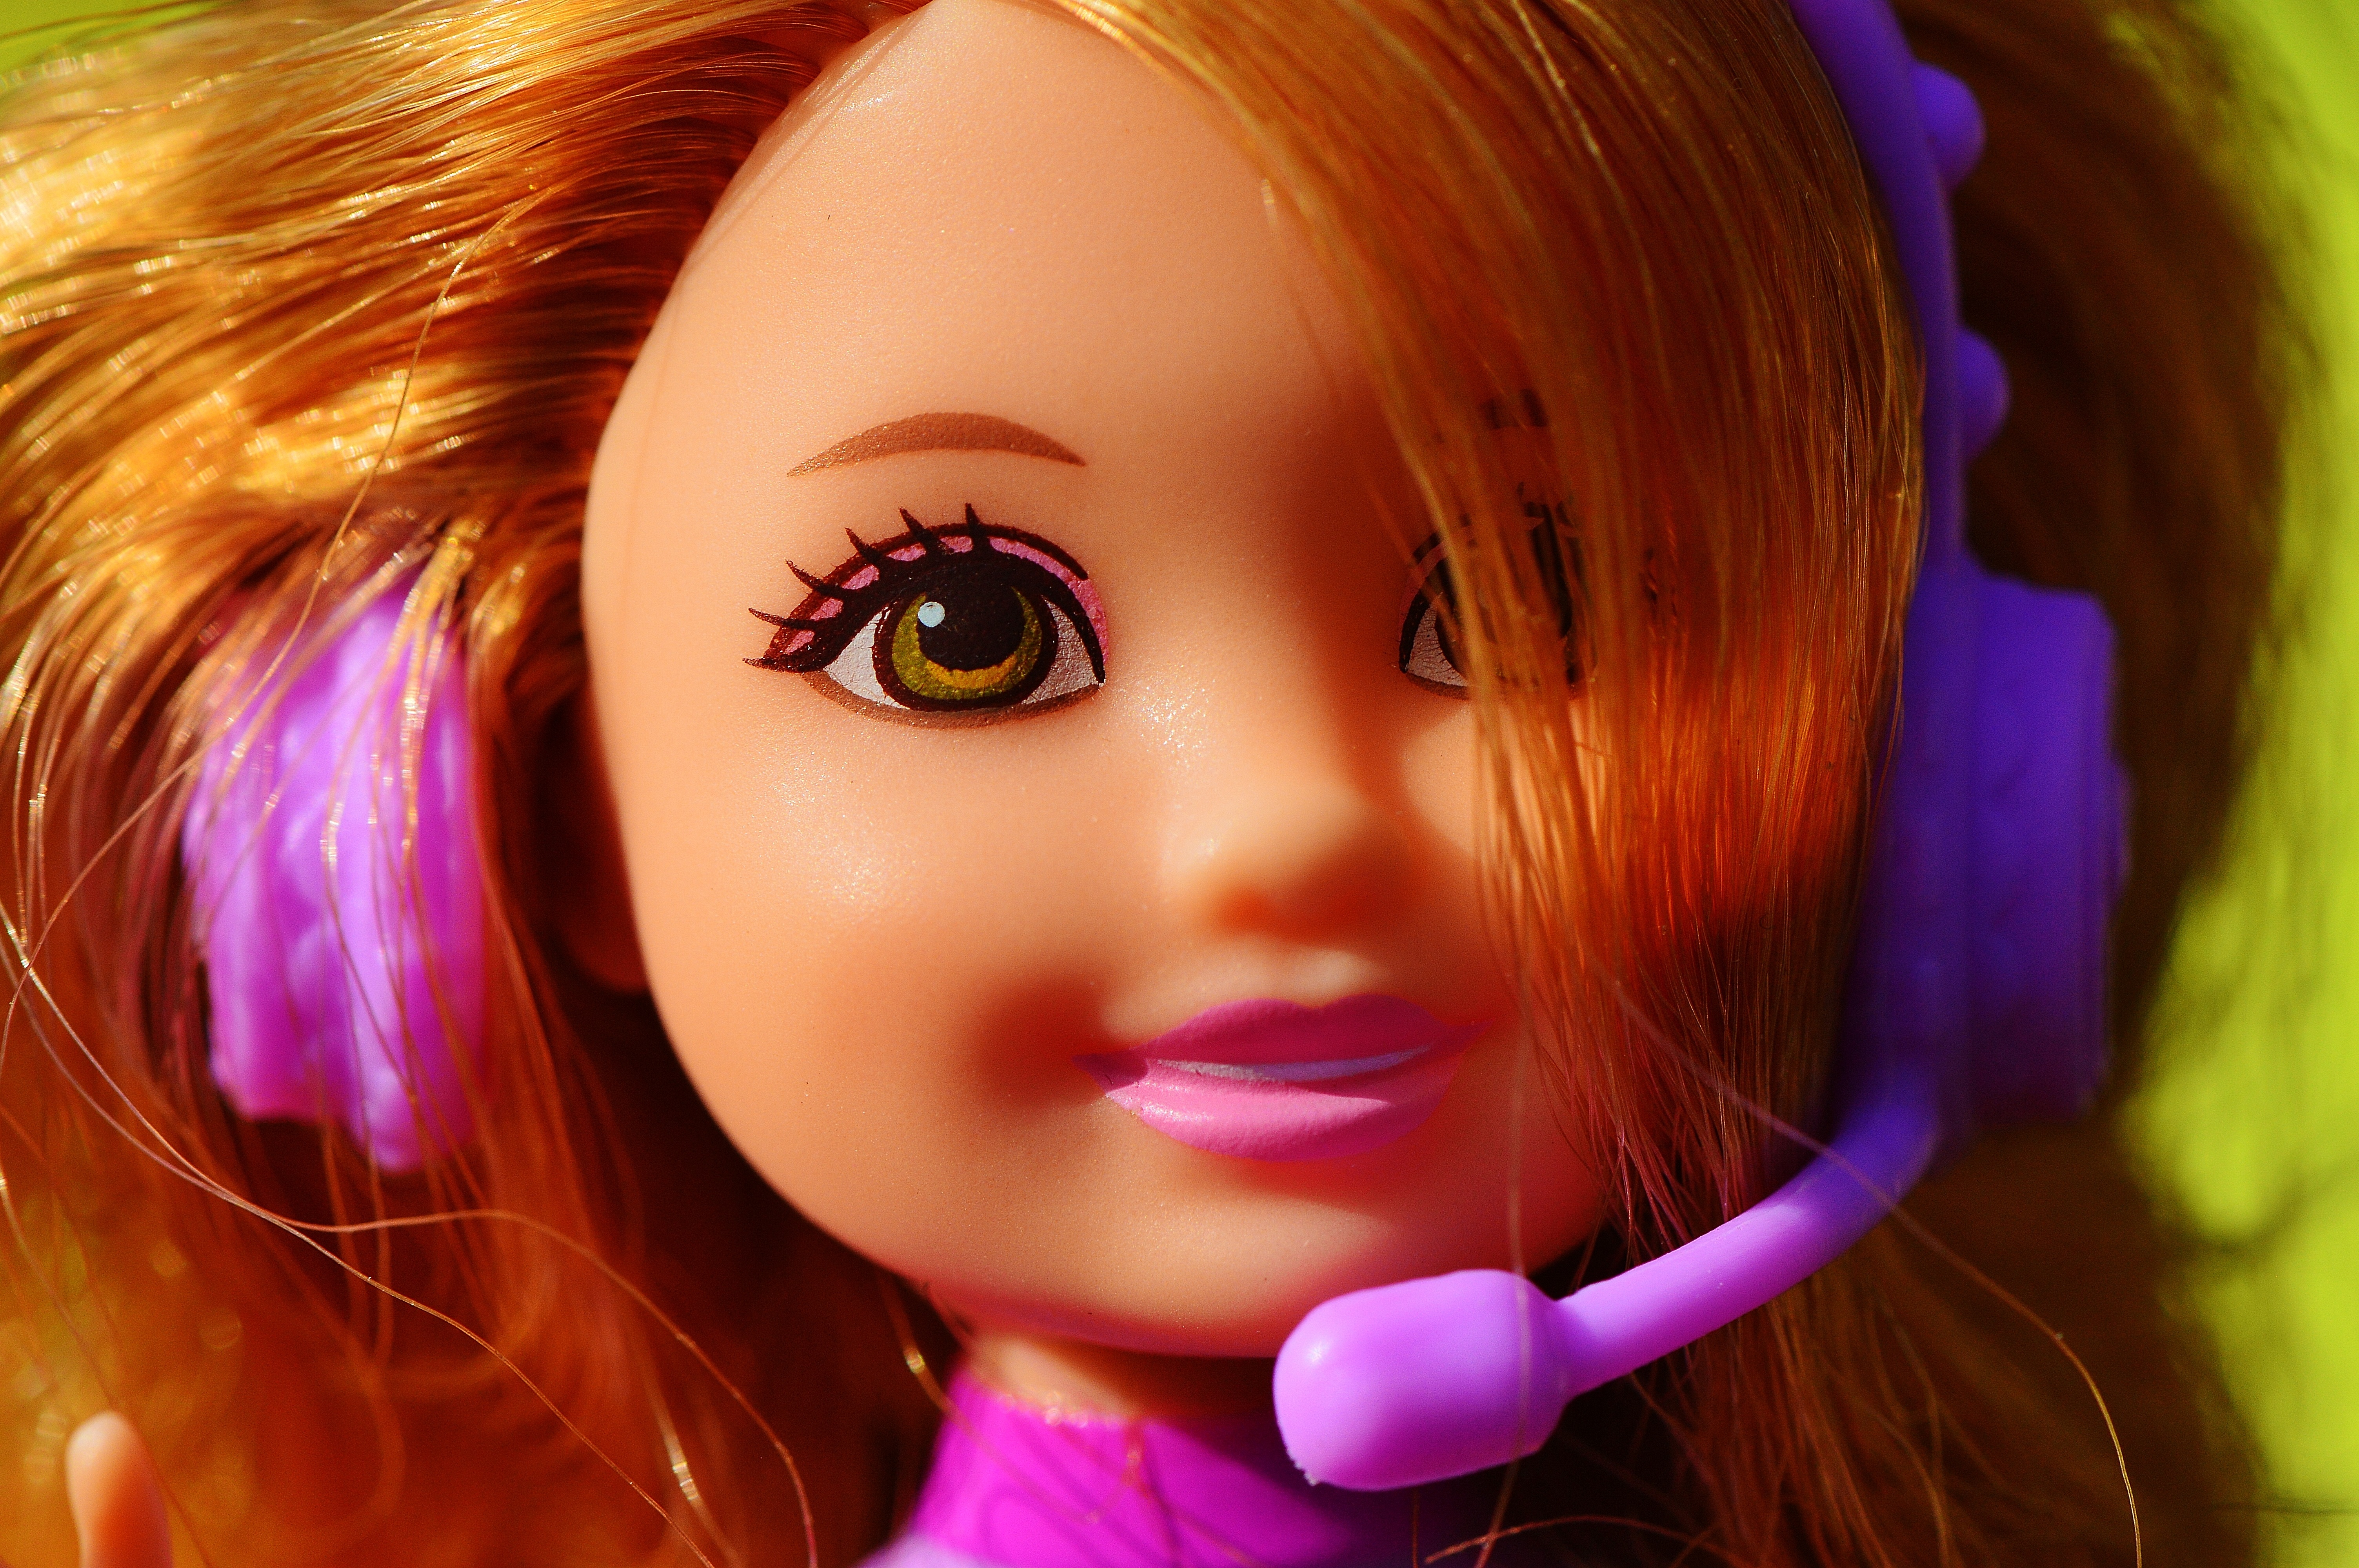
music, girl, hair, play, cute, model, red, color, microphone, child, pink, toy, smile, close up, sing, face, doll, nose, happy, headphones, eye, head, toys, skin, beauty, joy, beautiful, blond, pretty, organ, anime, sweetness, barbie, brown hair, girls toys